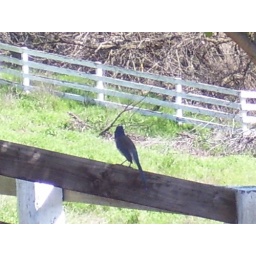
blue bird in the fence